Philadelphia in the American Civil War

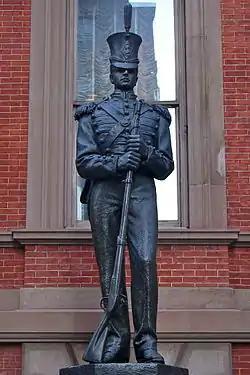
Washington Grays Monument by John A. Wilson

The first Philadelphia regiment sent out of the city was a volunteer formation, the Washington Grays, which was dispatched to help defend Washington, DC. The unit made it to Baltimore, Maryland, where it was attacked by a secessionist mob in the Baltimore riot of 1861. The brigade retreated to Philadelphia, where George Leisenring, a German-born private, died and became Philadelphia's first war casualty.